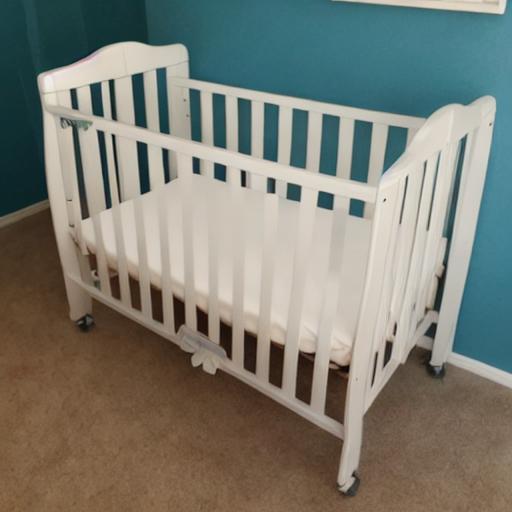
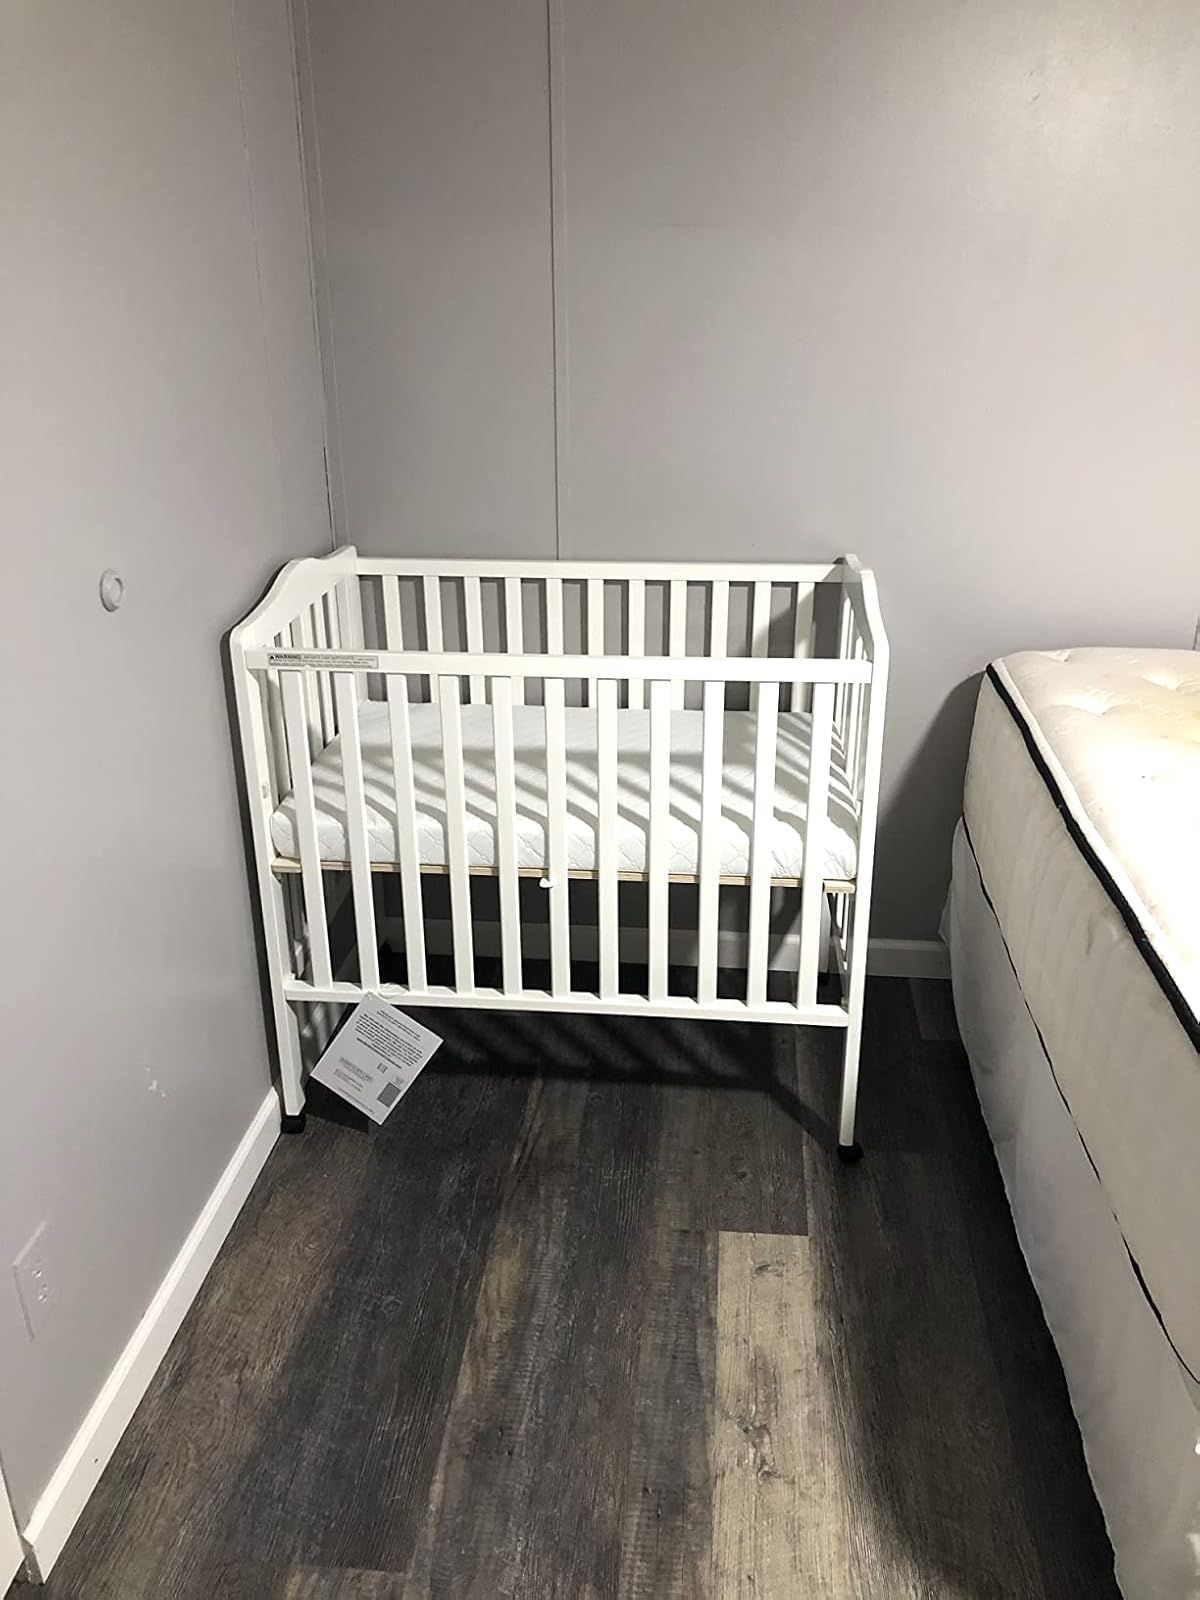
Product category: products_crib
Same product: no